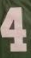
Number: 4